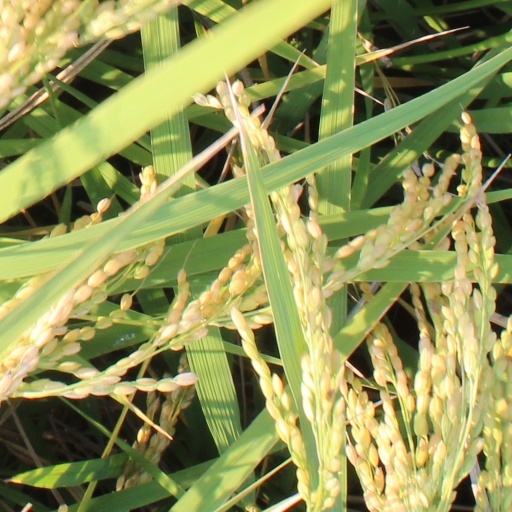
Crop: rice